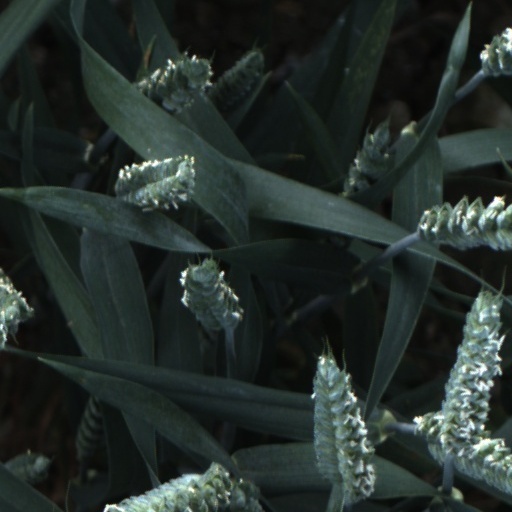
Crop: wheat